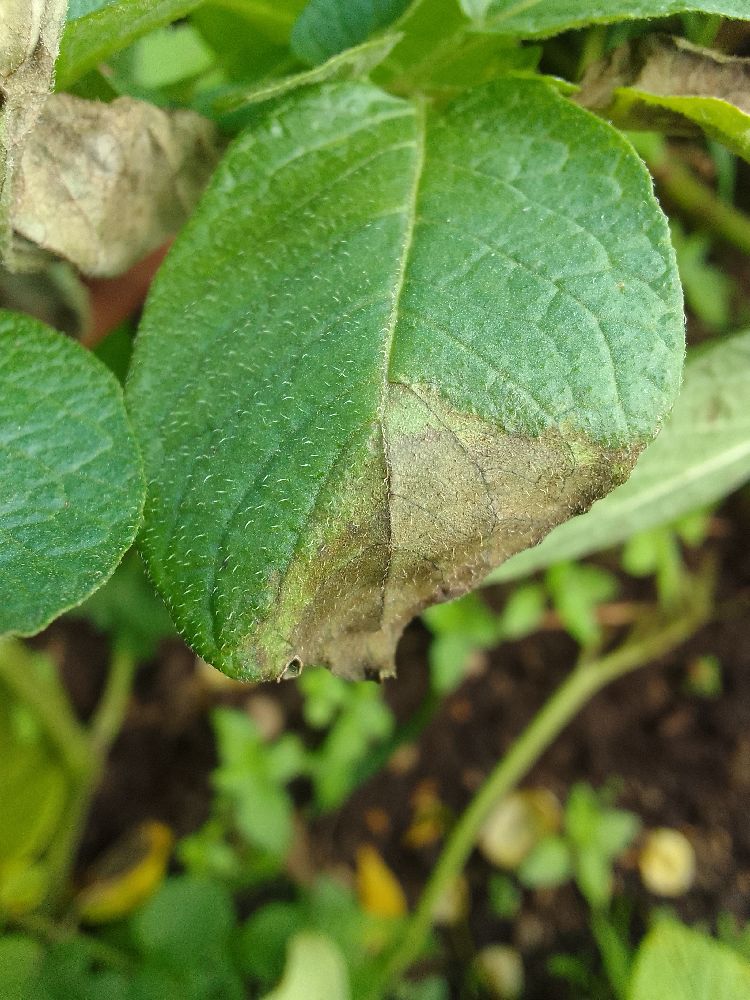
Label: Late blight